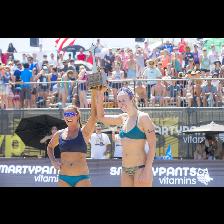
Label: Human